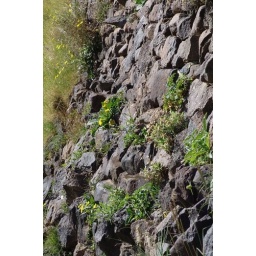
flowers in the terrace walls